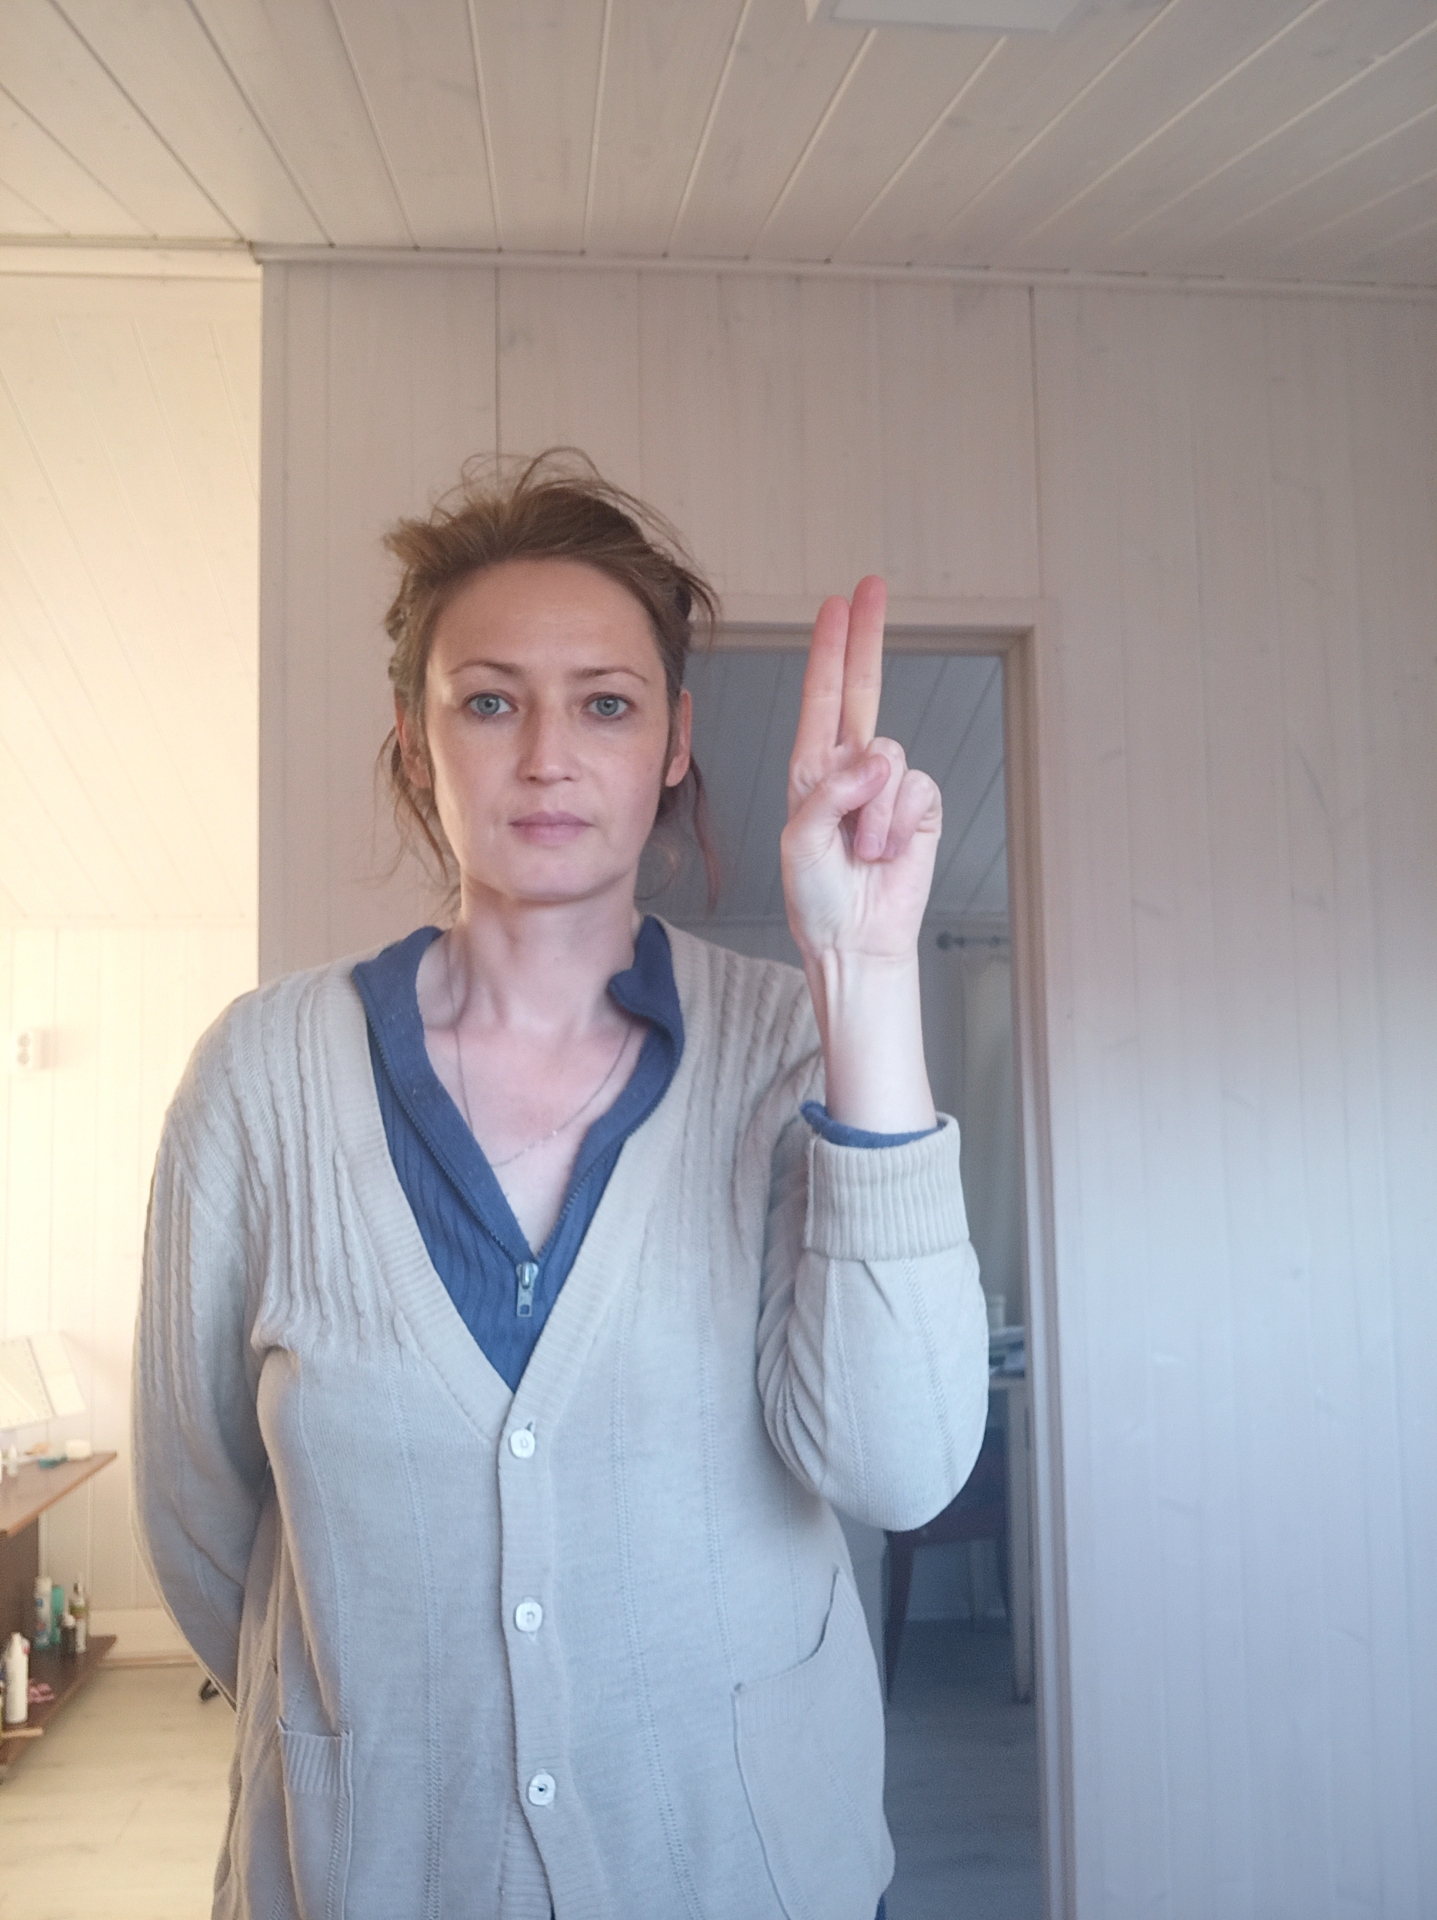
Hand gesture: two_up